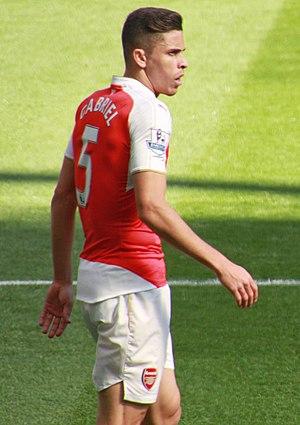
Gabriel Armando de Abreu, dit Gabriel ou Gabriel Paulista, né le 26 novembre 1990 à São Paulo, est un footballeur brésilien qui évolue au poste de défenseur central au Valence CF.